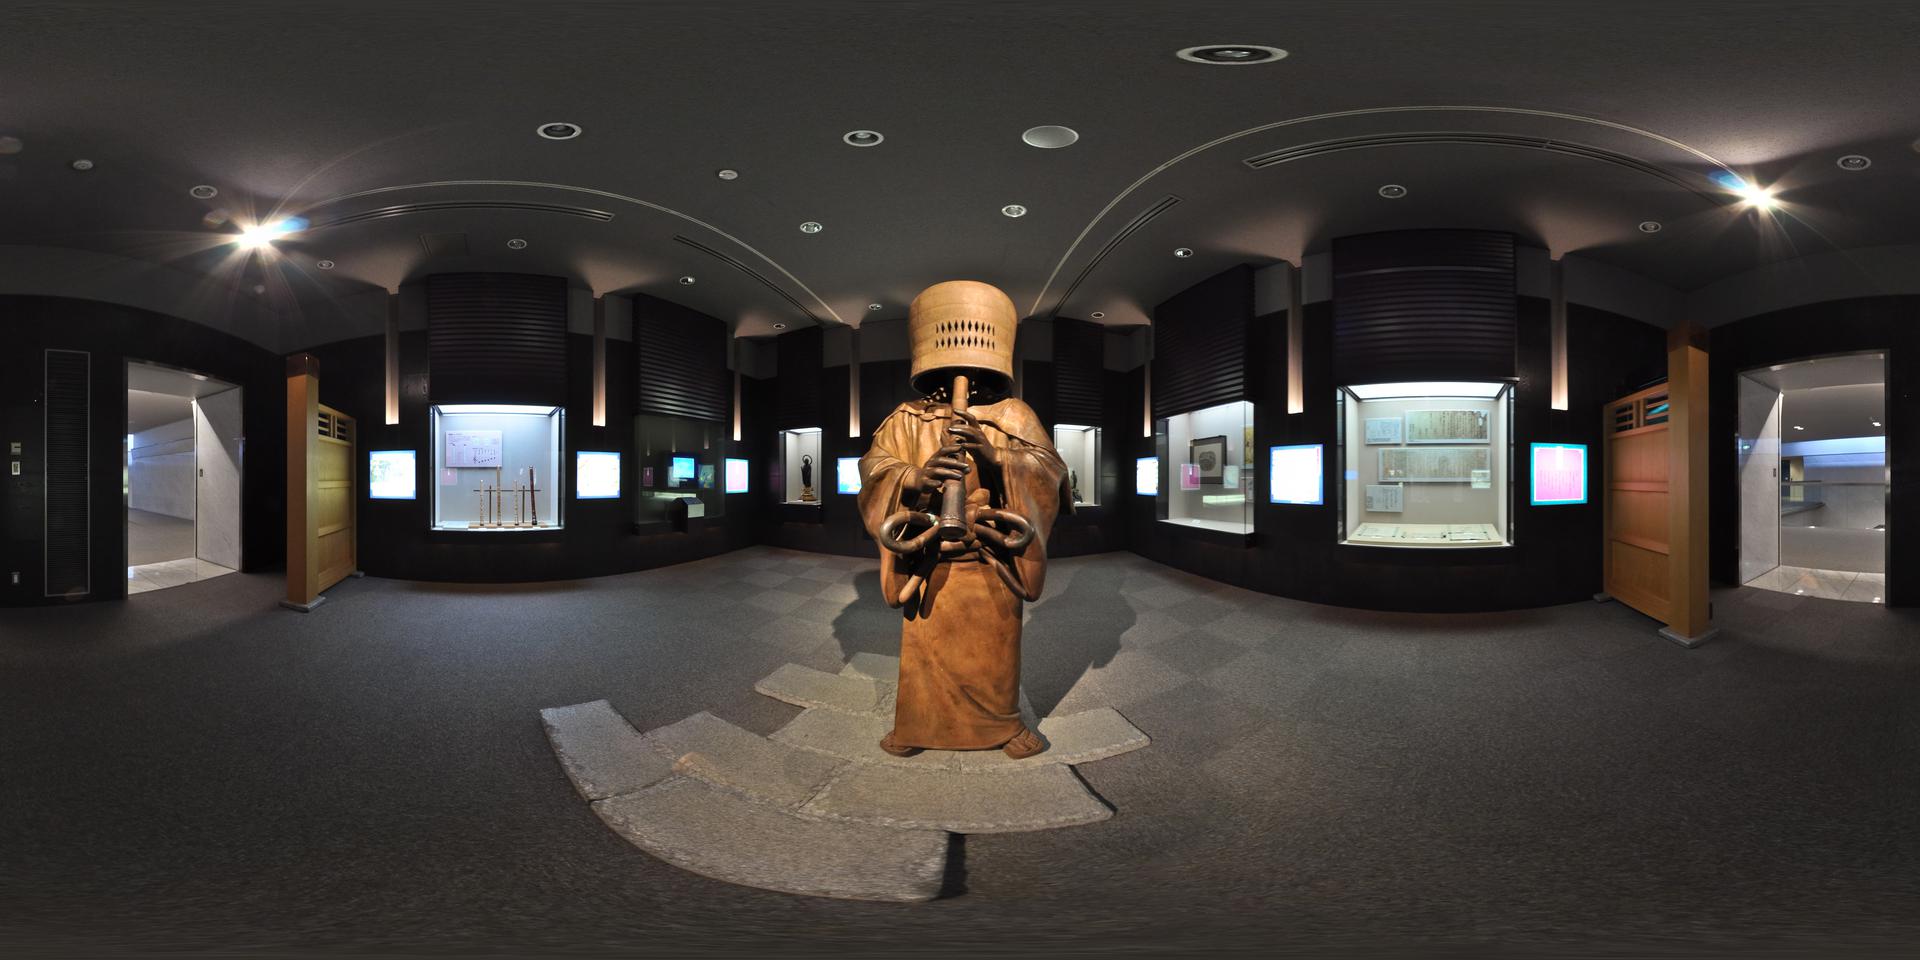
Referred object: the wooden statue

Referred object: the illuminated display case directly behind the central statue